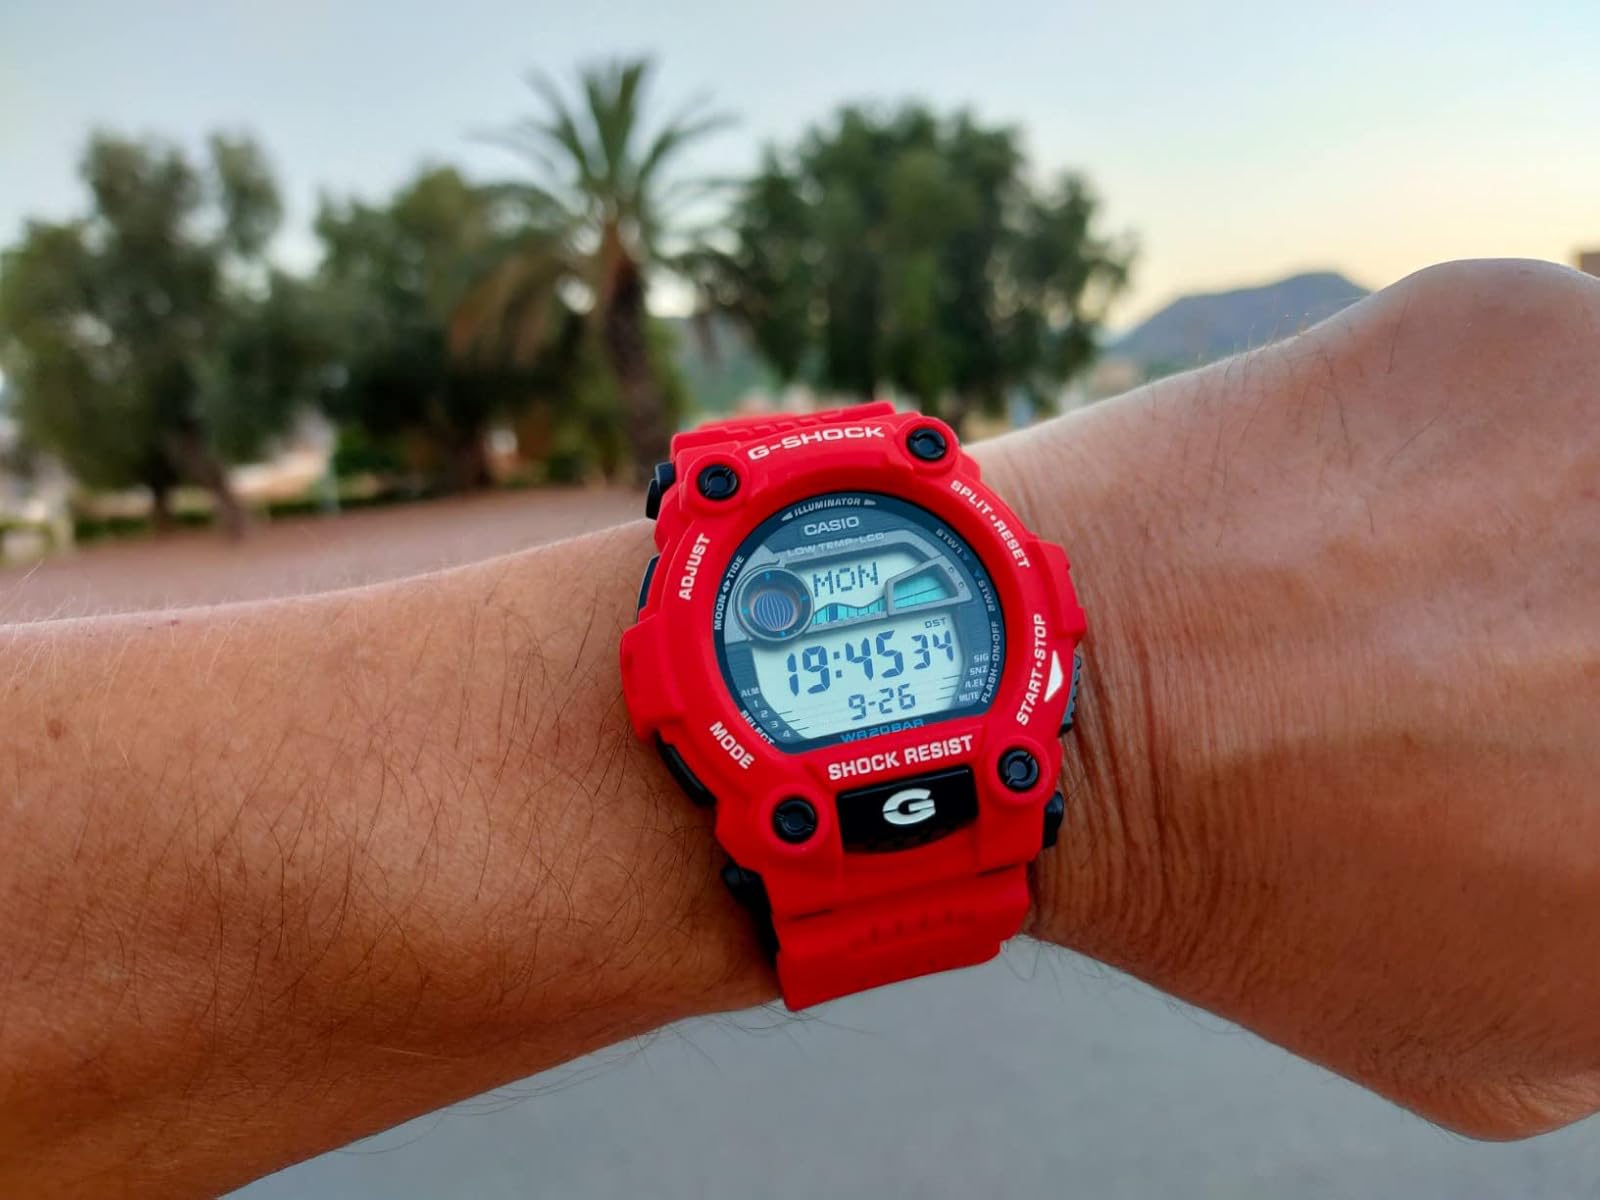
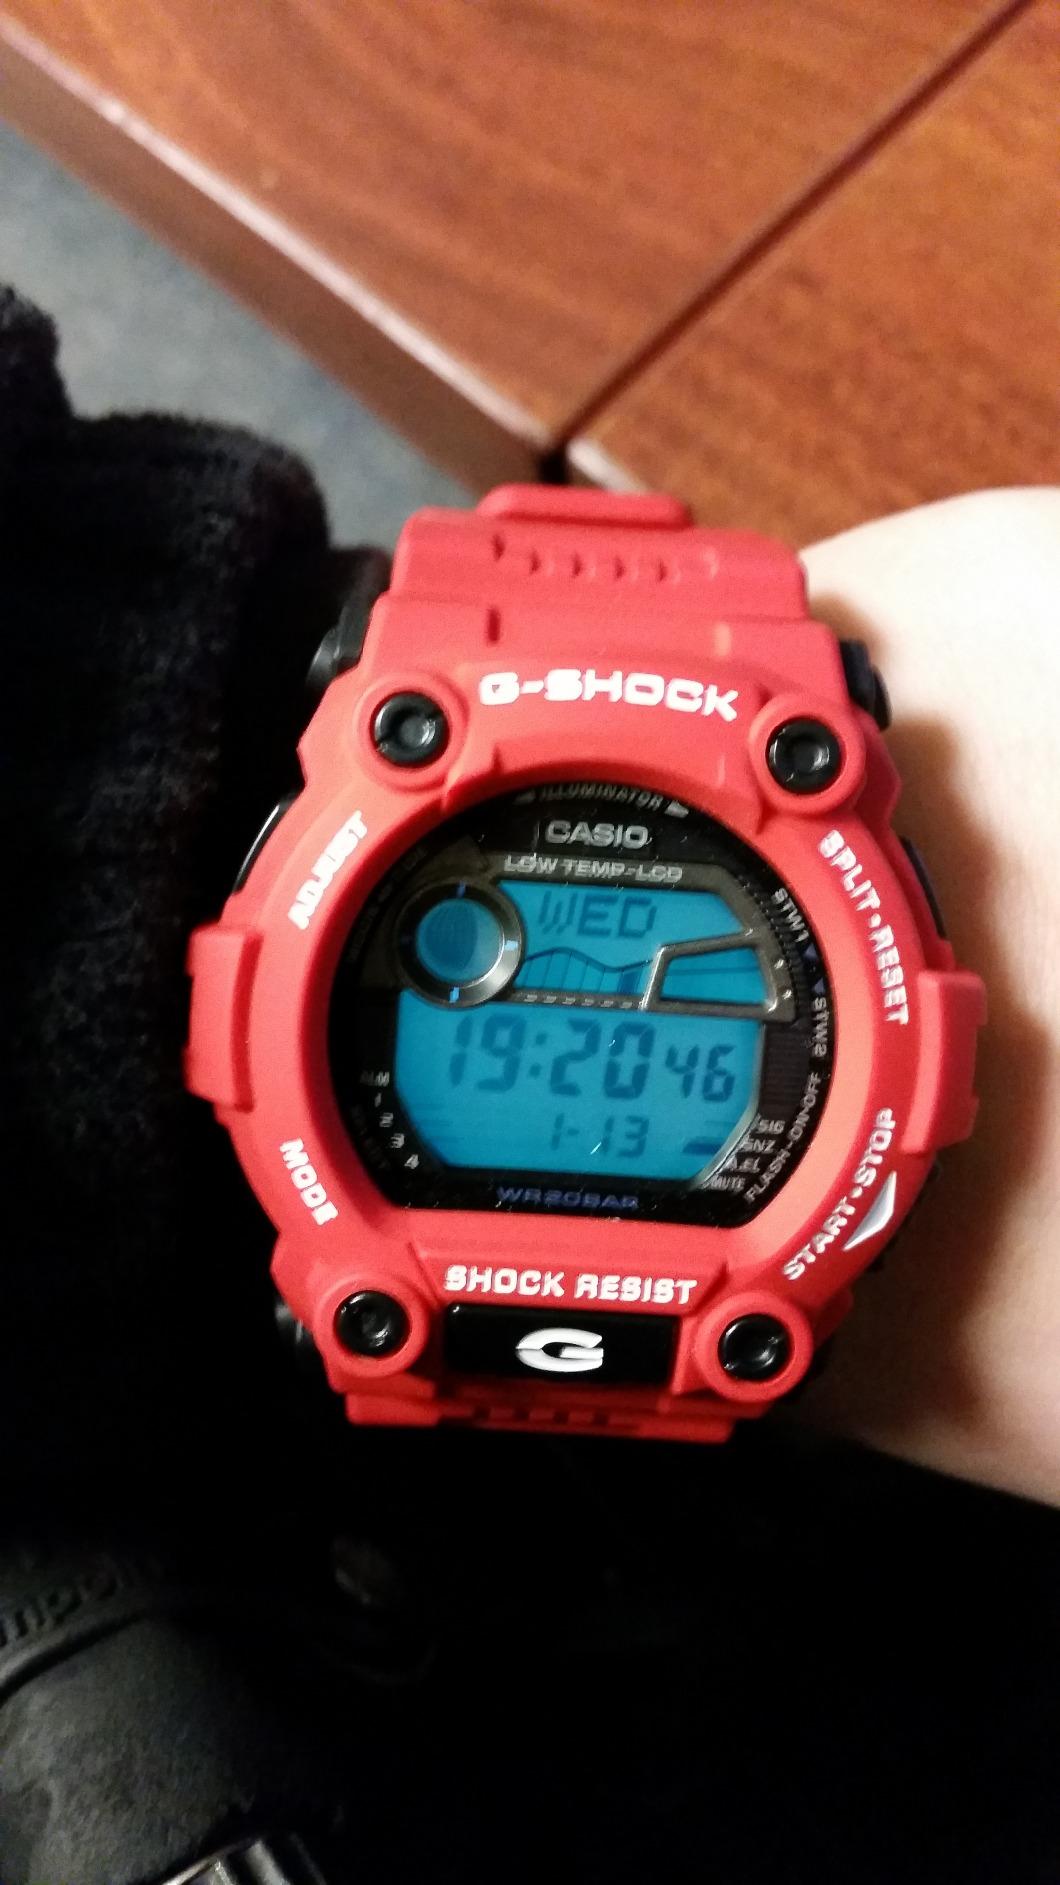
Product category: accessories_watch
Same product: yes